Svoboda (political party)

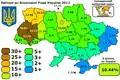
Svoboda's results in the 2012 elections

Starting approximately from 2009, and especially 2010, after pro-Russian Yanukovych became Ukraine's president, his government, his party (Party of Regions), and loyal oligarchs have indirectly and directly helped Svoboda in a seemingly alliance of opposites. In the run-up to the 2012 election, some Ukrainian media commentators and political analysts expected Svoboda's rising support would come at the expense of more mainstream elements of the opposition and to the benefit of the ruling "Party of Regions".